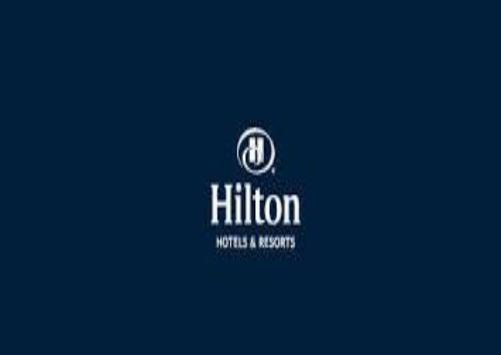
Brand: Hilton Worldwide-3
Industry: Others